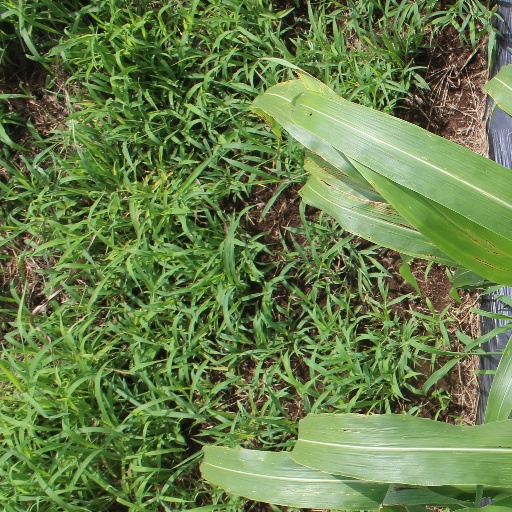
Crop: sorghum